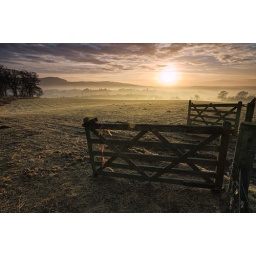
I couldn't decide which version I like most, so also available in black &amp;amp; white